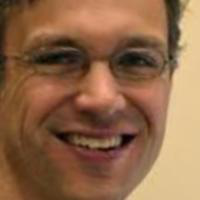
Age group: age 31-40